1946 United States Senate elections

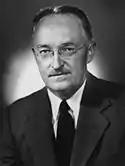
Senator Kingsley A. Taft

Incumbent Democrat Joseph F. Guffey lost re-election to Republican Edward Martin.